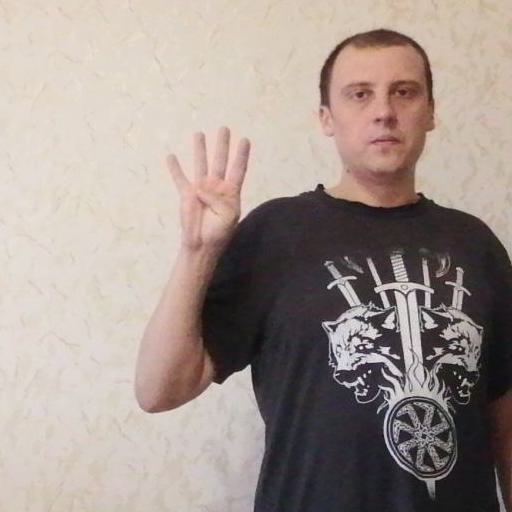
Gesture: four